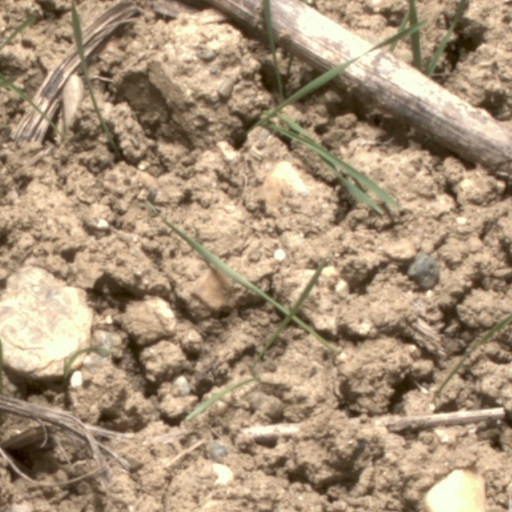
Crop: wheat